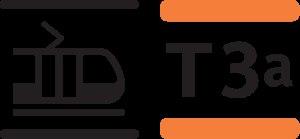
La ligne 3a du tramway d'Île-de-France, plus simplement nommée T3a et également appelée Tramway des Maréchaux sud ou TMS, est la première ligne de tramway circulant dans Paris intra-muros depuis 1937, marquant le retour de ce mode de transport après soixante-neuf ans d'absence. Elle est exploitée par la Régie autonome des transports parisiens.